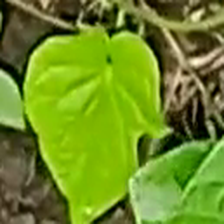
Weed species: Obscure_morning _glory(Ipomoea obscura)